Dike, Iowa

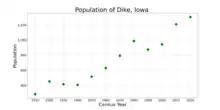
The population of Dike, Iowa from US census data

As of the census of 2020, there were 1,304 people, 520 households, and 380 families residing in the city. The population density was 938.6 inhabitants per square mile (362.4/km). There were 536 housing units at an average density of 385.8 per square mile (149.0/km). The racial makeup of the city was 96.3% White, 0.4% Black or African American, 0.0% Native American, 0.3% Asian, 0.0% Pacific Islander, 0.0% from other races and 3.0% from two or more races. Hispanic or Latino persons of any race comprised 1.2% of the population.